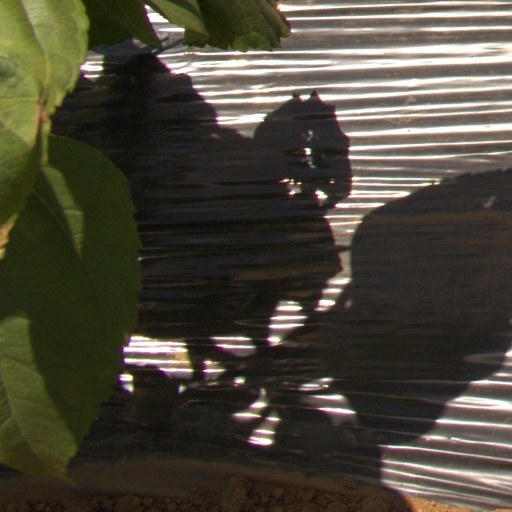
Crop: Jerusalem artichoke